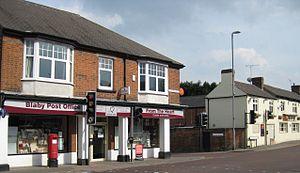
Blaby est un village et une paroisse civile du Leicestershire, en Angleterre. Il est situé dans le district de Blaby, à environ 8 km au sud de la ville de Leicester. Au moment du recensement de 2011, il comptait 6 194 habitants.